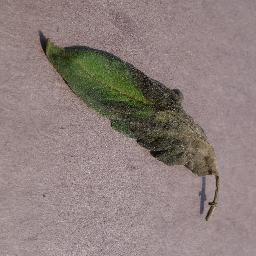
Label: Tomato___Late_blight